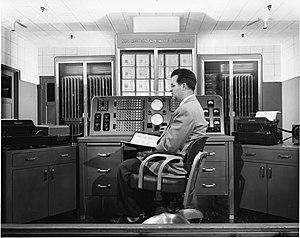
Le SWAC est un vieil ordinateur construit en 1950 par le National Bureau of Standards à Los Angeles, en Californie. Il a été conçu par Harry Huskey. Comme l'ordinateur SEAC construit à peu près en même temps, le SWAC était un ordinateur intérimaire de petite taille conçu pour être construit rapidement et mis en service pendant que le NBS attendait la construction d'ordinateurs plus puissants, en particulier, le RAYDAC fourni par Raytheon.